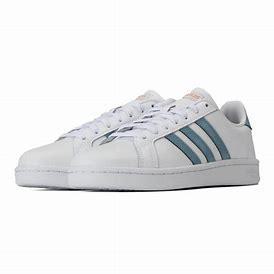
Brand: adidas
Model: neo Adidas NEO Grand Court